Cary Grant

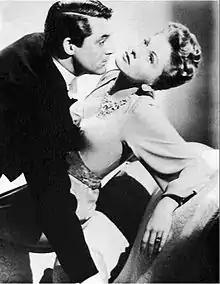
With Joan Fontaine in "Suspicion" (1941)

Grant's prospects picked up in the latter half of 1935 when he was loaned out to RKO Pictures. Producer Pandro Berman agreed to take him on in the face of failure because "I'd seen him do things which were excellent, and [Katharine] Hepburn wanted him too." His first venture with RKO, playing a raffish Cockney swindler in George Cukor's "Sylvia Scarlett" (1935), was the first of four collaborations with Hepburn. Though a commercial failure, his dominating performance was praised by critics, and Grant always considered the film to have been the breakthrough for his career.